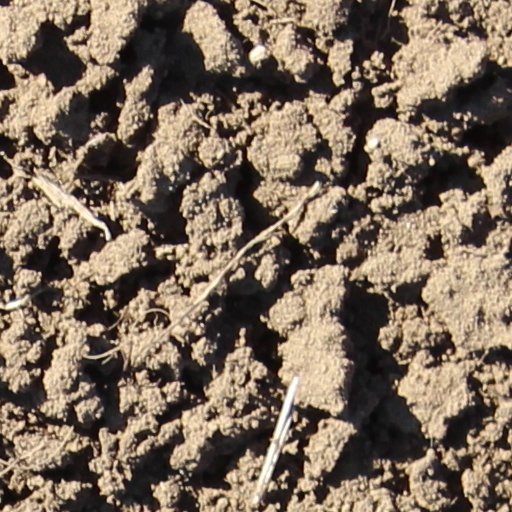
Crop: wheat